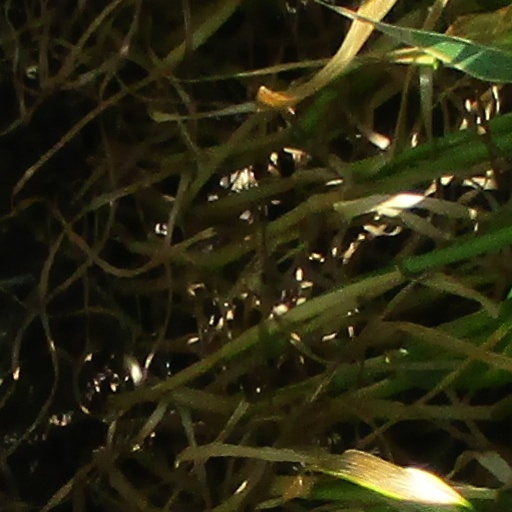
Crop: wheat